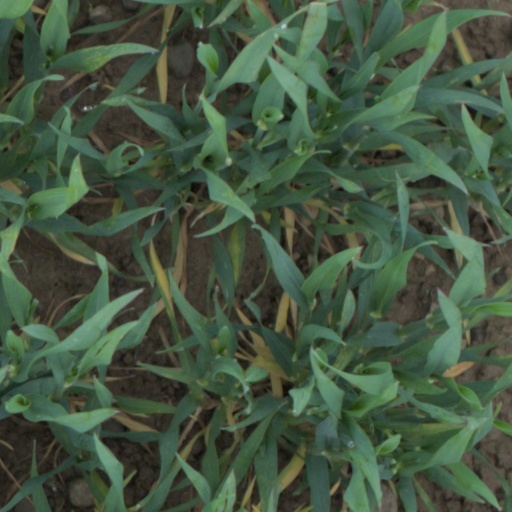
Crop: wheat